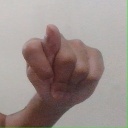
अक्षर: ट